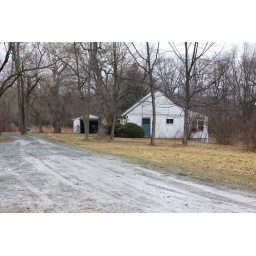
This house has been abandoned since the Susquehanna river flooded in 2006